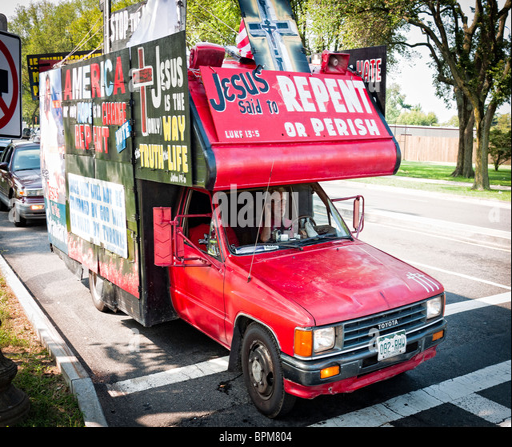
an elaborately signed truck with messages at the rally .